Peter Kuhfeld

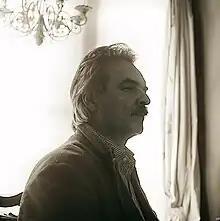
Peter Kuhfeld © Jemimah Kuhfeld, 2004

Peter Kuhfeld (born 1952) is an English figurative painter. He was born in Cheltenham and is married to the English figurative painter Cathryn Kuhfeld, née Showan. They have two daughters who have often appeared in their paintings.